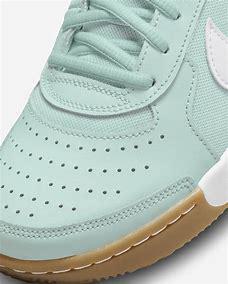
Brand: Nike
Model: Court Zoom Lite 3